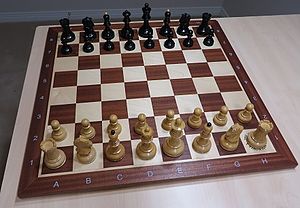
Dubrovnik skakbrikker
Dubrovnik skaksæt fra House of Staunton produceret i 2014.
Durbovnik skakbrikker er skakbrikker af en særlig udformning med stor indflydelse fra Staunton skakbrikker, der bruges til at spille skak. Skakbrikkerne bliver betragtet som at have stor historisk betydning og de er en designklassiker.